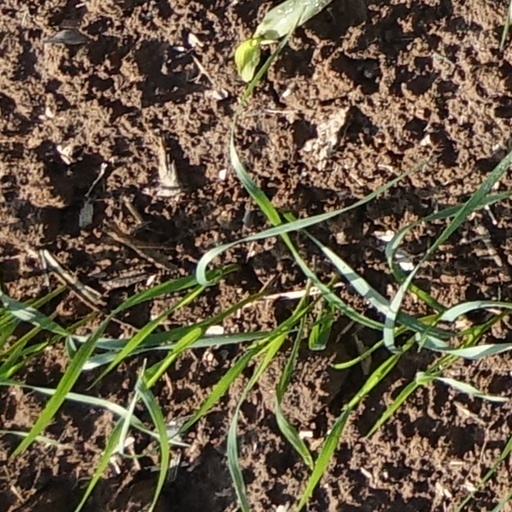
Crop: wheat